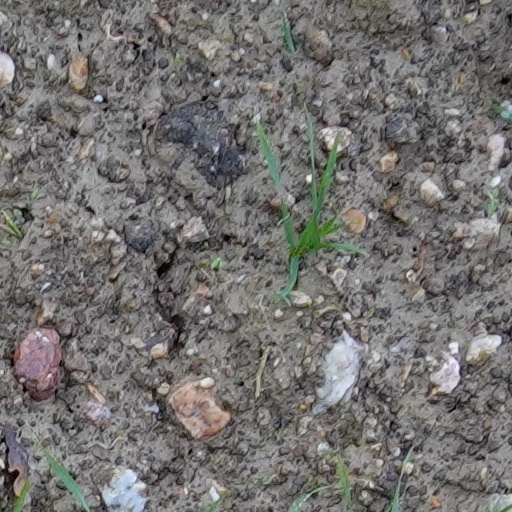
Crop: wheat